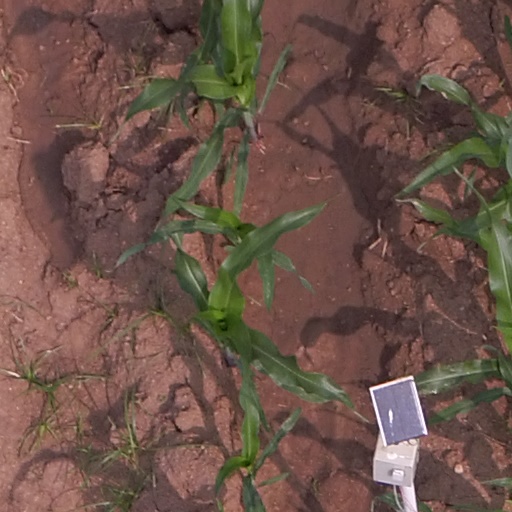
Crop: maize; corn